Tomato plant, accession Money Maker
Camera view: tilt-top (135 deg); turntable rotation: 150 degrees
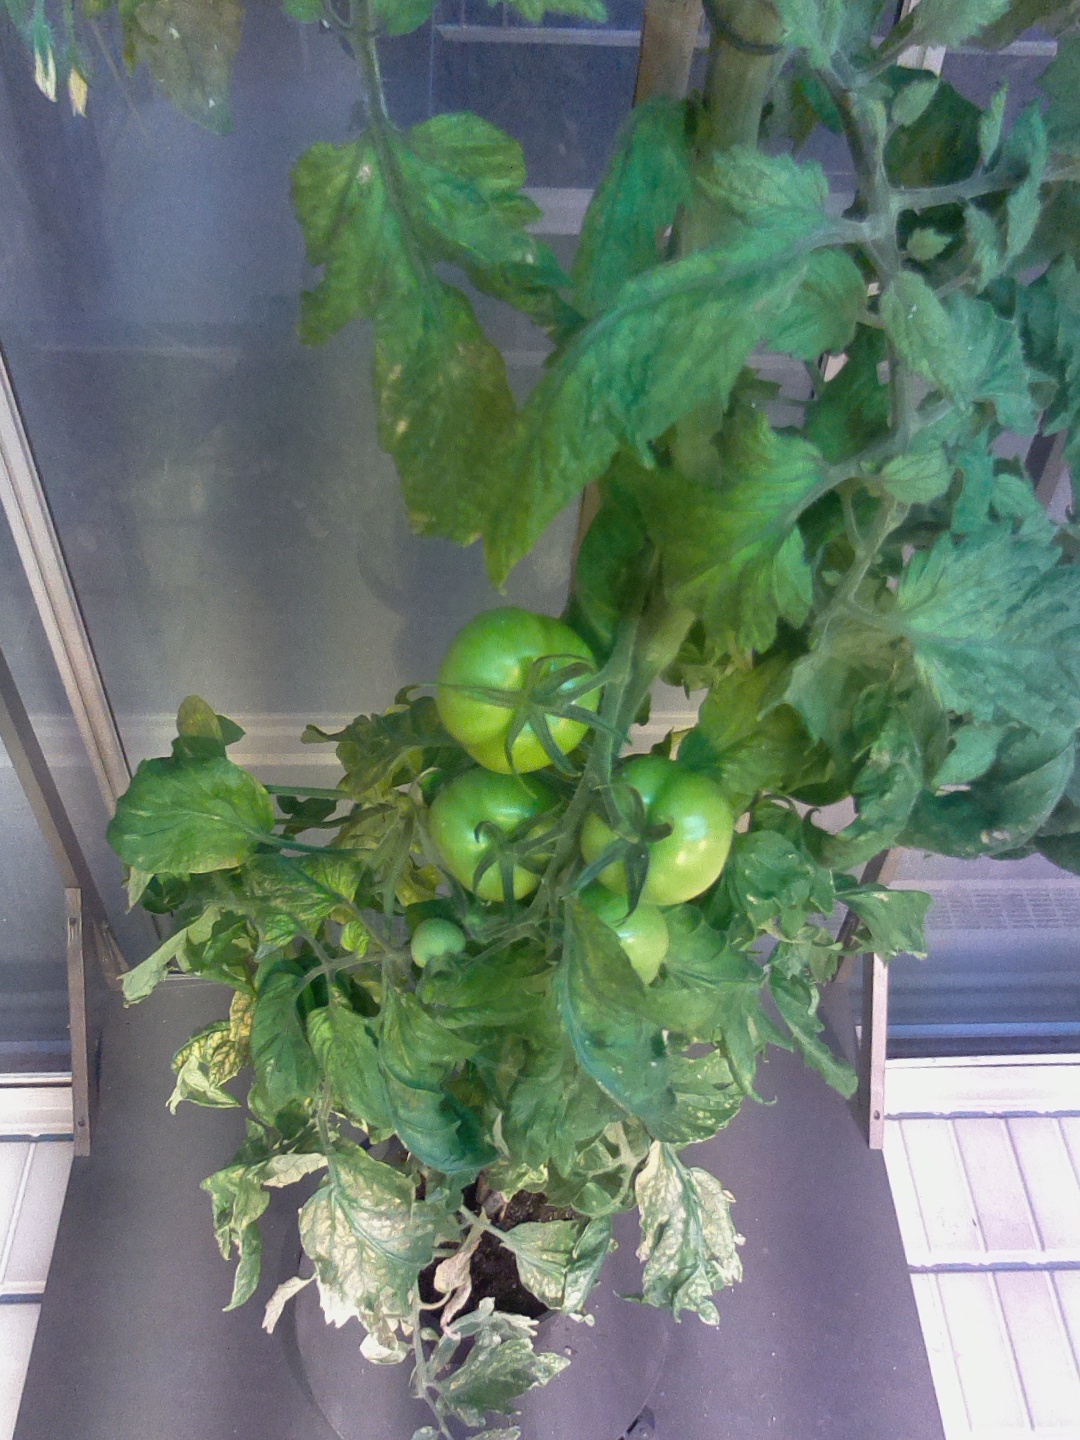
BBCH growth stage 78: 80% -90% of final fruit size